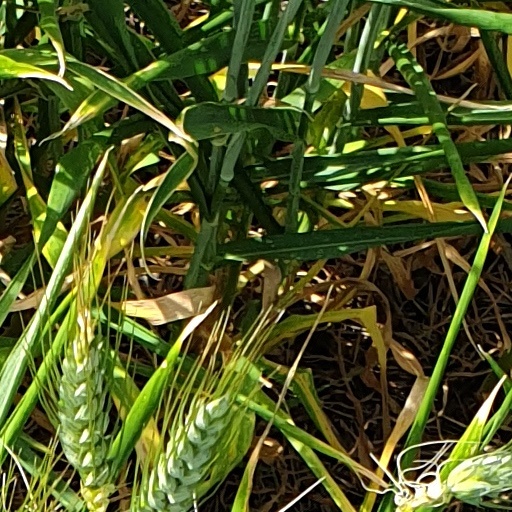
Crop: wheat